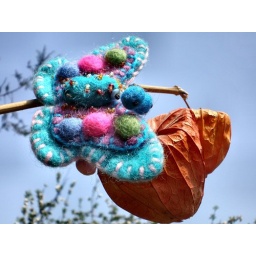
flying over the trees with Eddie's bag!!!!!